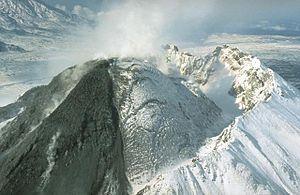
Le Bezymianny, en cyrillique Безымянный, terme russe qui signifie littéralement « sans nom » en français, est un volcan de Russie situé dans la péninsule du Kamtchatka. Il est voisin des volcans Kamen, Ouchkovski et Klioutchevskoï situés immédiatement au nord et du Tolbatchik situé au sud. Alors considéré comme éteint, le volcan entame une nouvelle phase éruptive en 1955 lorsqu'il entre dans une violente éruption qui sera suivie par des dizaines d'autres.